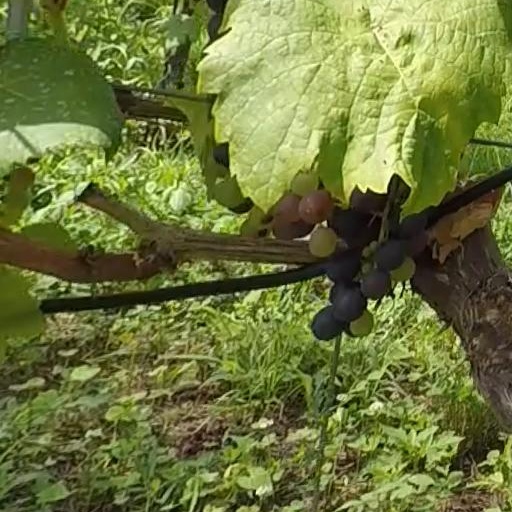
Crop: grape